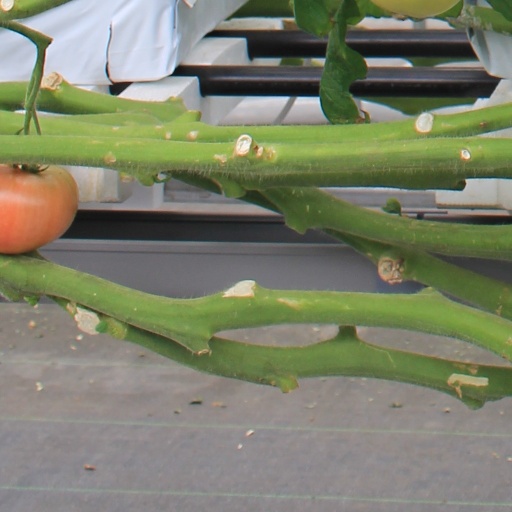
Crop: tomato